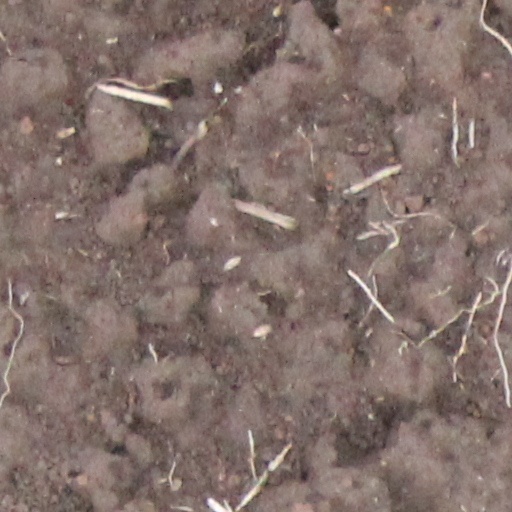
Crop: wheat